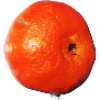
Label: clementine